LaRouche movement

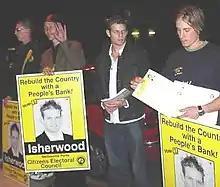
CEC members campaigning for Aaron Isherwood (center)

From the 1970s to the 2000s, LaRouche followers have staffed tables in airports and other public areas. The tables have carried posters with topical slogans. LaRouche followers have been alleged to use a confrontational style of interaction. In 1986, the New York state elections board received dozens of complaints about people collecting signatures on nomination petitions, including allegations of misrepresentation and abusive language used towards those who would not sign.